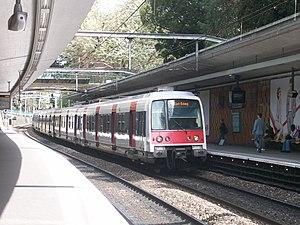
MI 79 du RER B
Le réseau express régional d'Île-de-France, couramment appelé « RER » en France, est un réseau de transport en commun au gabarit ferroviaire desservant Paris et son agglomération, faisant partiellement partie du réseau régional dénommé Transilien. Constitué de cinq lignes, il comporte 249 points d'arrêt pour 587 km de voies et est fréquenté par 2,7 millions de voyageurs par jour. Pour des raisons historiques, une partie du réseau est gérée par la RATP tandis que le reste fait partie du réseau SNCF.